Antonio Tróccoli

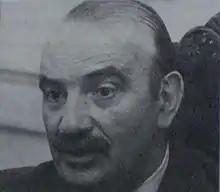
Antonio Tróccoli

Antonio Américo Tróccoli (21 February 1925 – 27 February 1995) was an Argentine politician. He served as Minister of Interior for president Raúl Alfonsín.